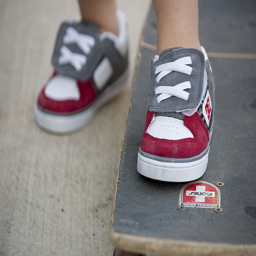
A man riding a skateboard with red and gray shoes.
A little kids feet with one of them on a skateboard.
Kids feet in new shoes; one foot is resting on a skateboard.
A child's feet in sneakers on a skateboard
a boys foot on an skateboard sitting there